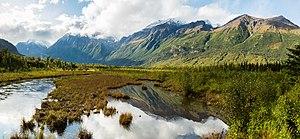
Parc Eagle River, Anchorage, Alaska, USA.